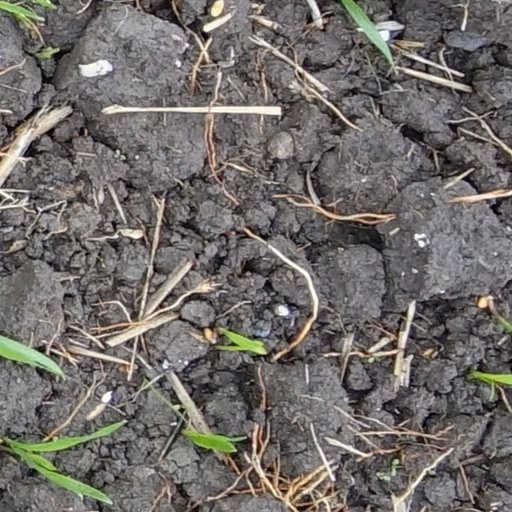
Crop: wheat